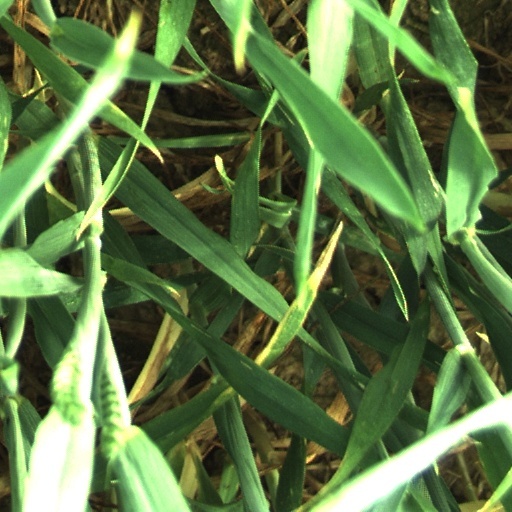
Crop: wheat